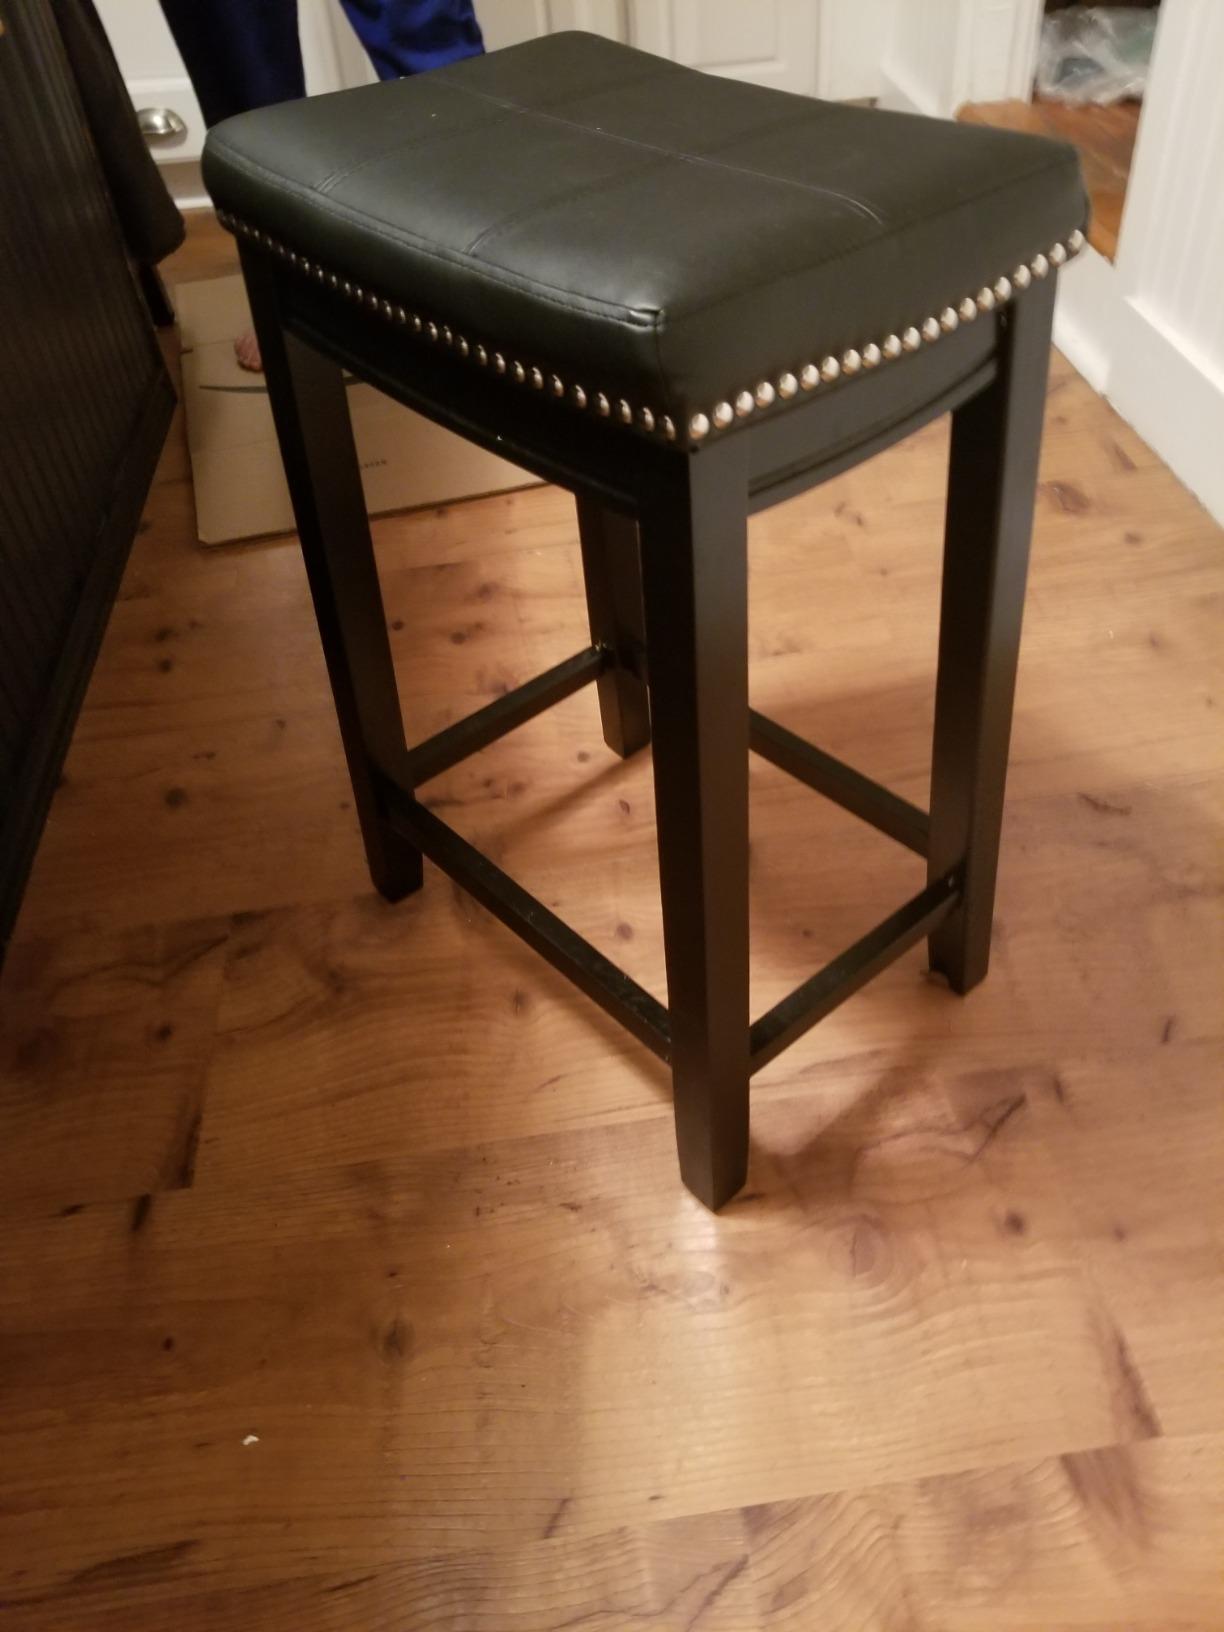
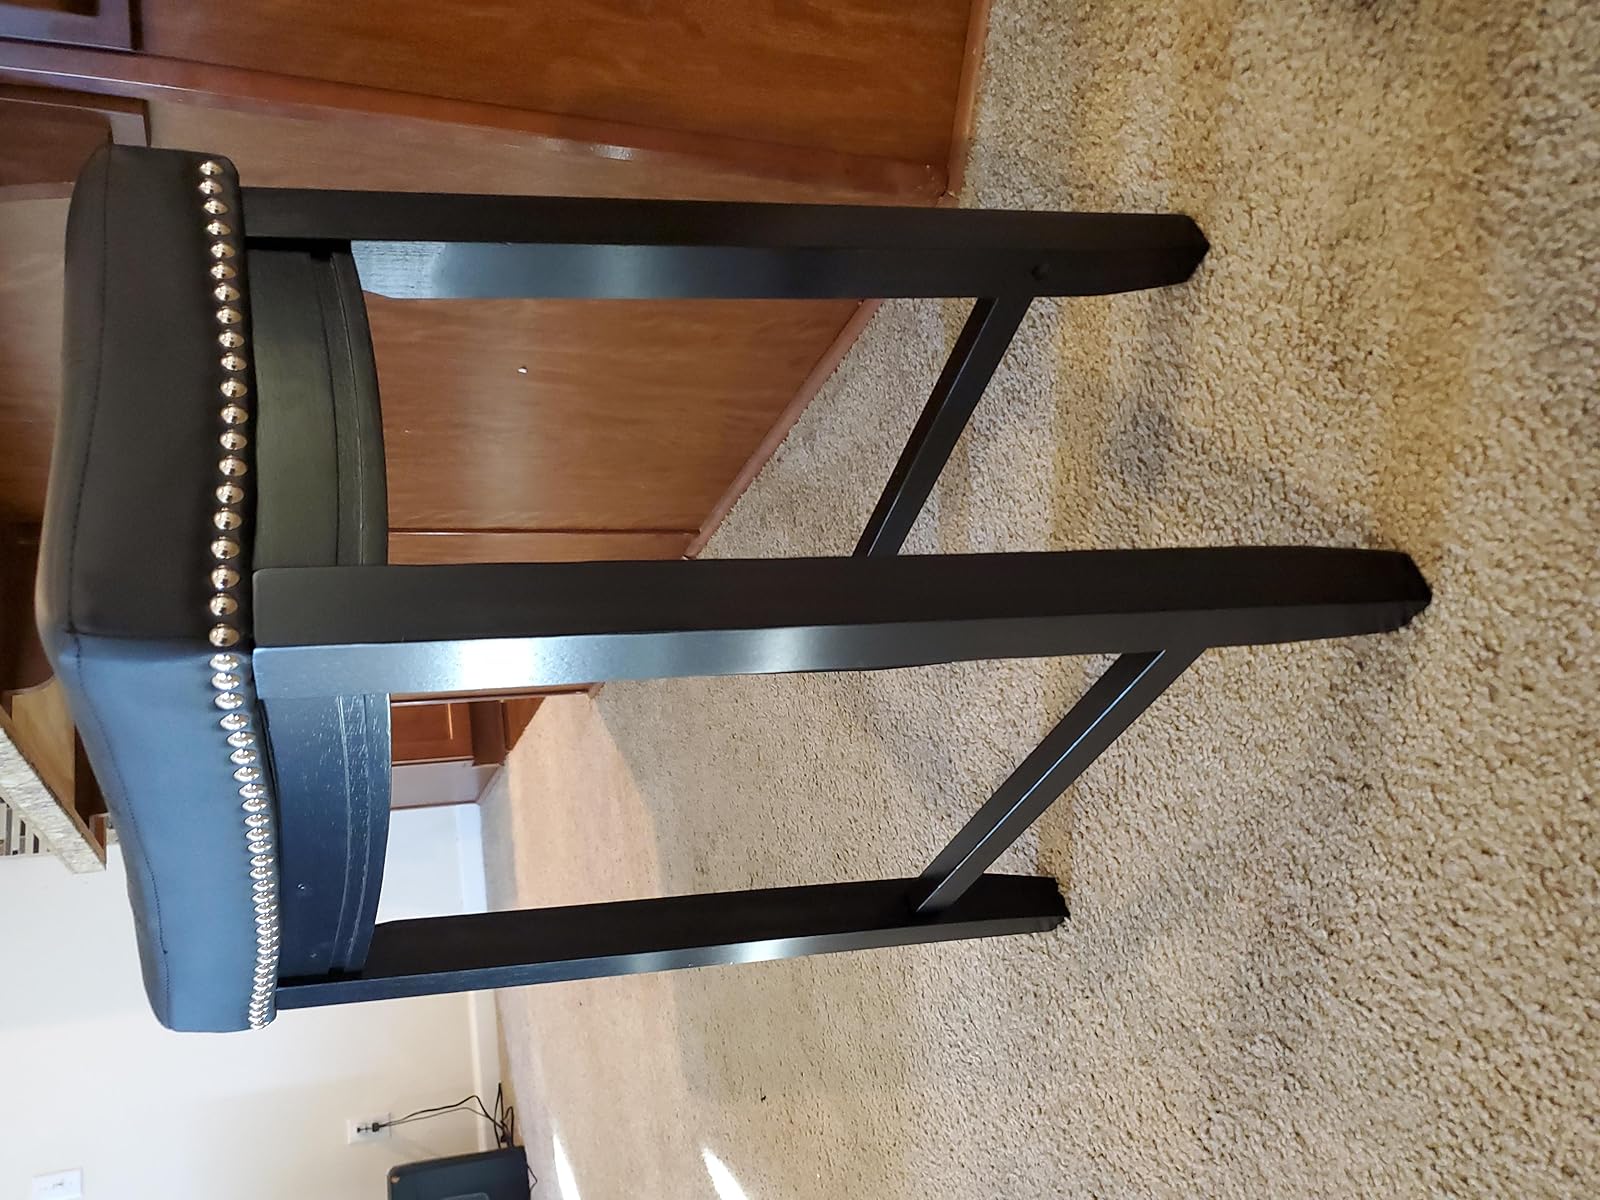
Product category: stool
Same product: yes